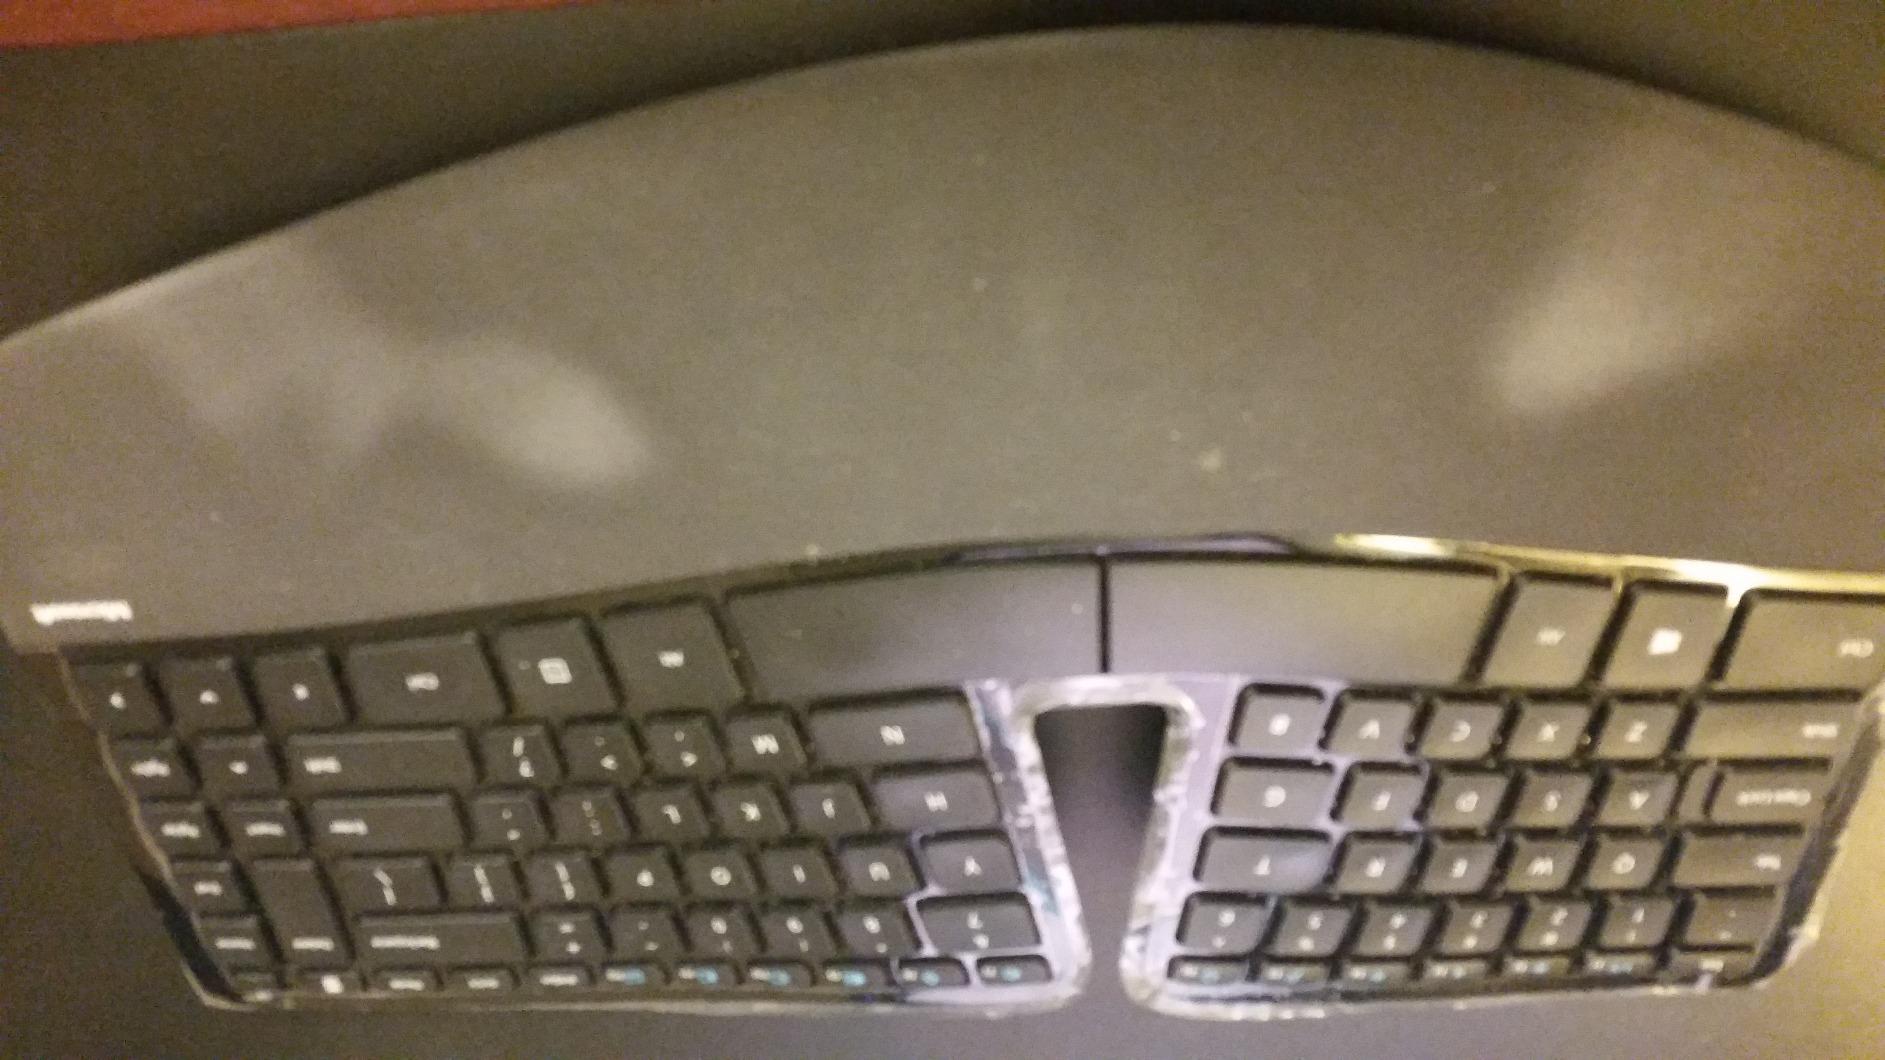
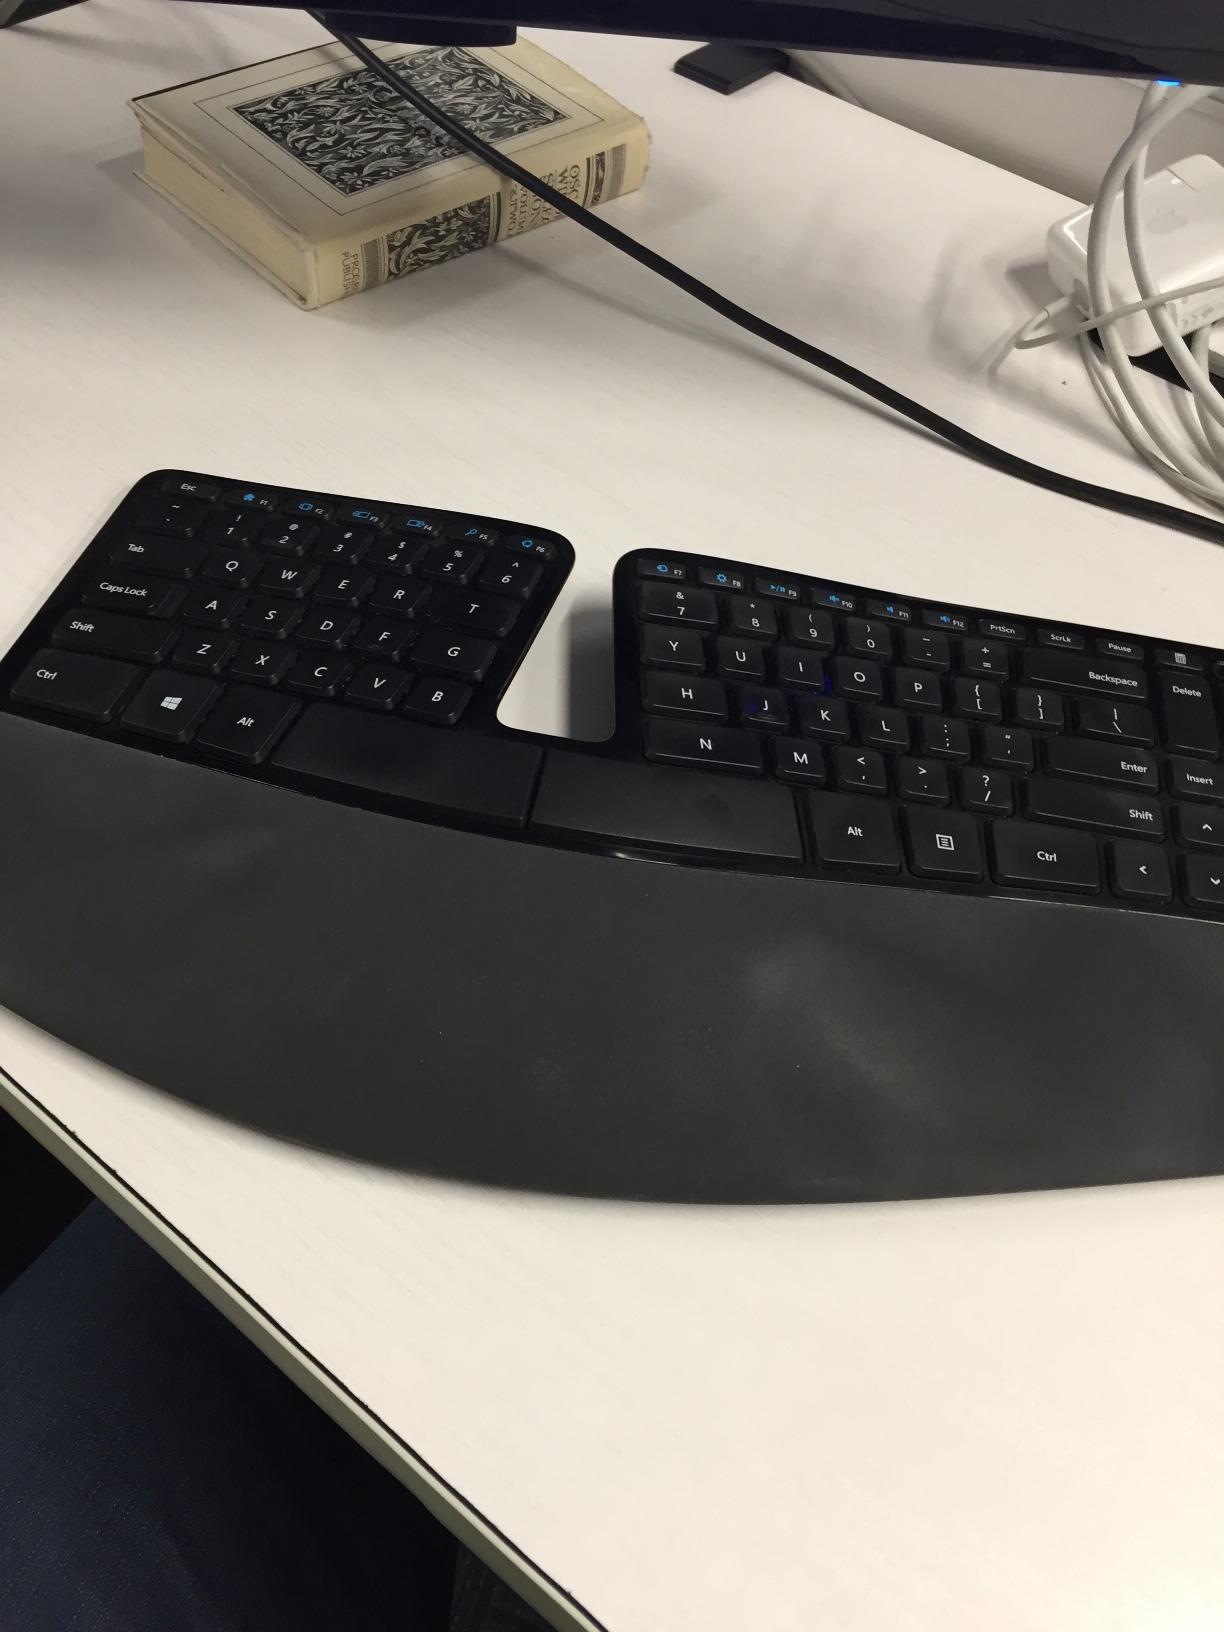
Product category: keyboard
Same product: yes